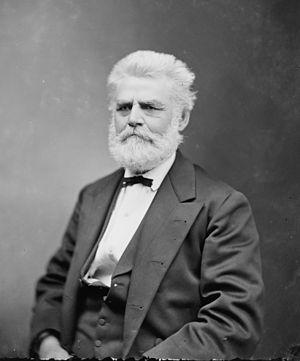
Depuis son admission à l'Union, le 10 août 1821, l'État du Missouri élit deux sénateurs, membres du Sénat fédéral.